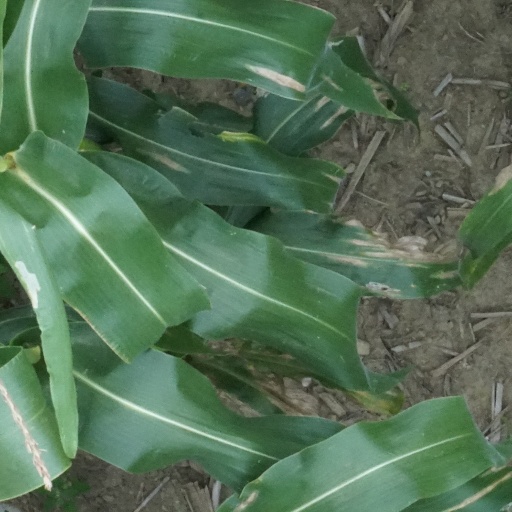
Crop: maize; corn